Colt Woodsman

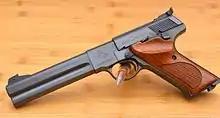
Colt Woodsman Match Target

Colt changed the design of the Woodsman in 1955. The three models remained the same, but the markings, grips, and sights underwent slight changes. The most significant was relocating the magazine release from the rear of the trigger guard to the heel of the grip as on the first series. Colt also introduced new models, such as the less expensive Huntsman Model equipped with fixed sights. From 1960 walnut stocks with a thumbrest were optional, in place of the standard black plastic stocks.